Farewell Discourse

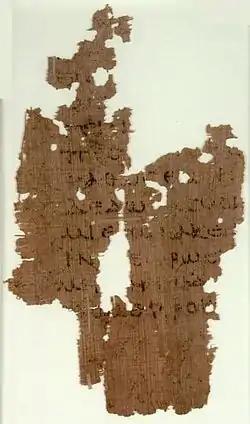
Papyrus 108 (second or third century) containing John 17:23–24 from the end of the Farewell Discourse

Although chapters 13 to 17 of John may be viewed as a larger unit, most of chapter 13 may be viewed as a preparation for the farewell, and the farewell prayer in chapter 17 as its conclusion.